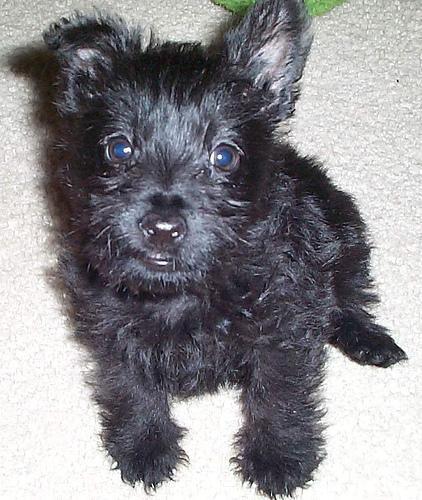
scottish terrier